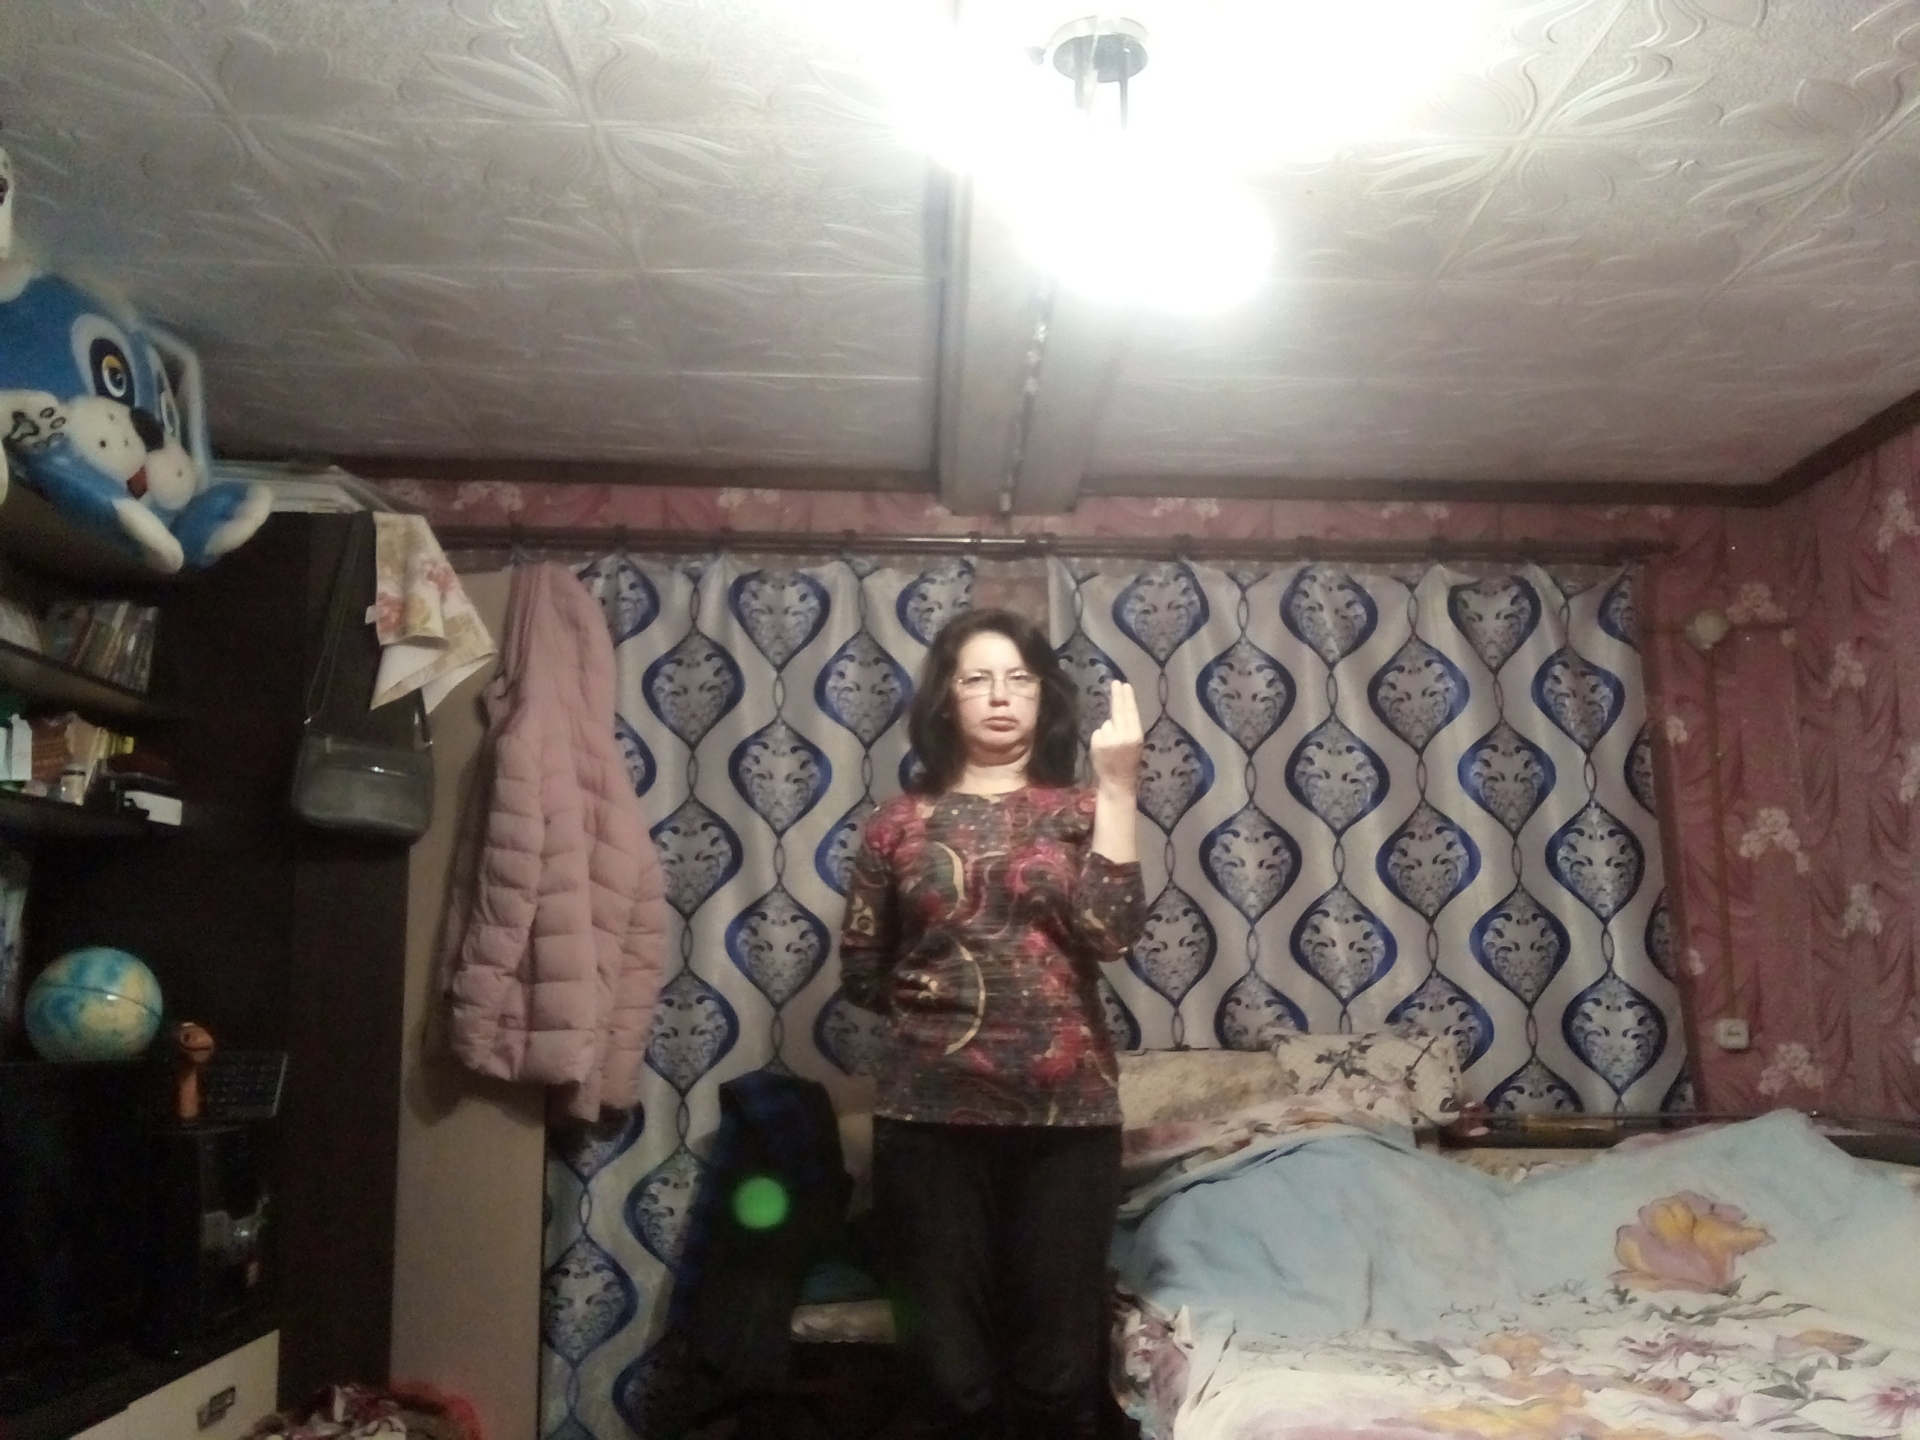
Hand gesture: two_up_inverted